Silat

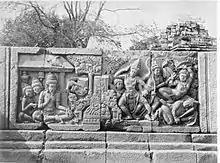
Bas-relief of a battle scene at Prambanan Temple, Indonesia, depicting weapons of the time such as the sword, shield, club, bow, and a kris-like dagger

The "silat" tradition is mostly oral. In the absence of written records, much of its history is known through myth and archaeological evidence. It is believed that this form of martial arts developed around the developments of Bukit Siguntang Mahameru kingdom in Palembang, Sumatra, Indonesia. As narrated in the Malay Annals, the beginning of the Sumatran empire, started with a story of Paduka Demang Lebar Daun and Sang Nila Utama which took place in Batang Musi River. Paduka Demang Lebar Daun was officially styled as the forefather (Mangkubumi) of the Nusantara peoples in Malay archipelago by Sang Nila Utama through their oath. From the Bukit Siguntang Kingdom it developed into three full-grown empires in Malay history. One of them is the Pagaruyung Kingdom (West Sumatra, Indonesia) under the rule of King Adityawarman around the 12th century.